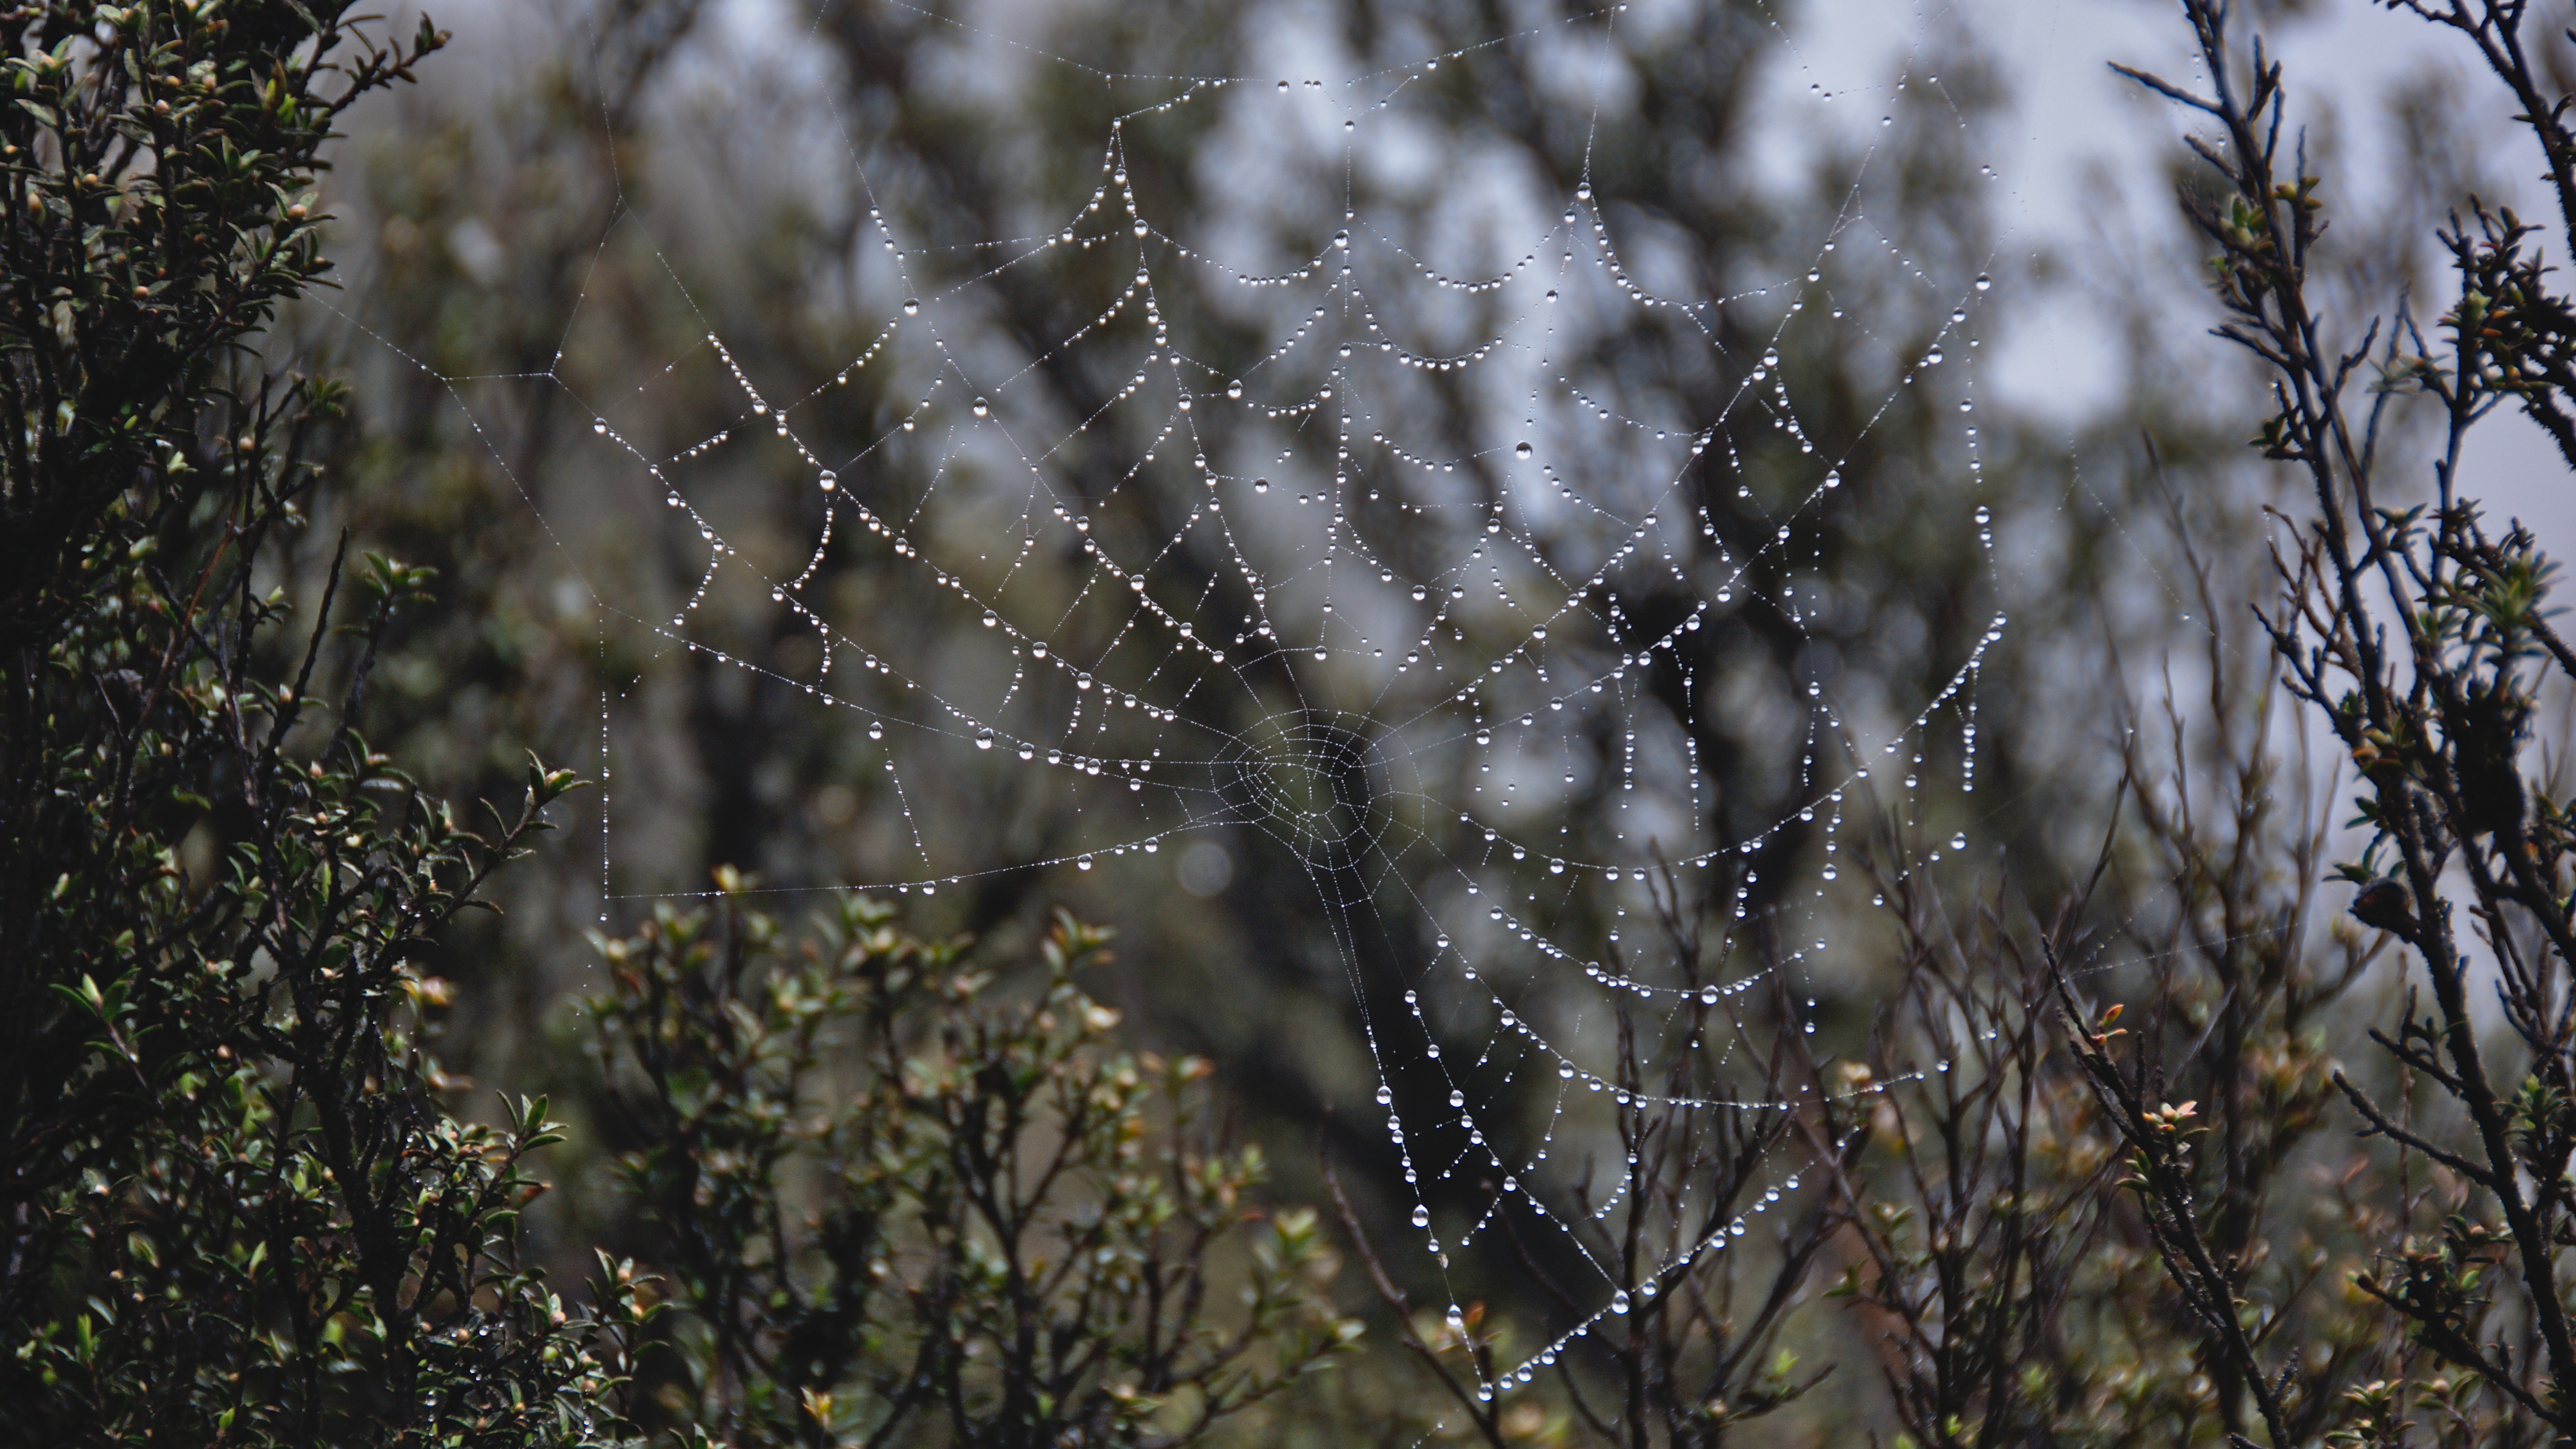
tree, water, nature, forest, grass, branch, snow, winter, sunlight, leaf, frost, wildlife, autumn, weather, season, fauna, material, twig, spider web, habitat, freezing, macro photography